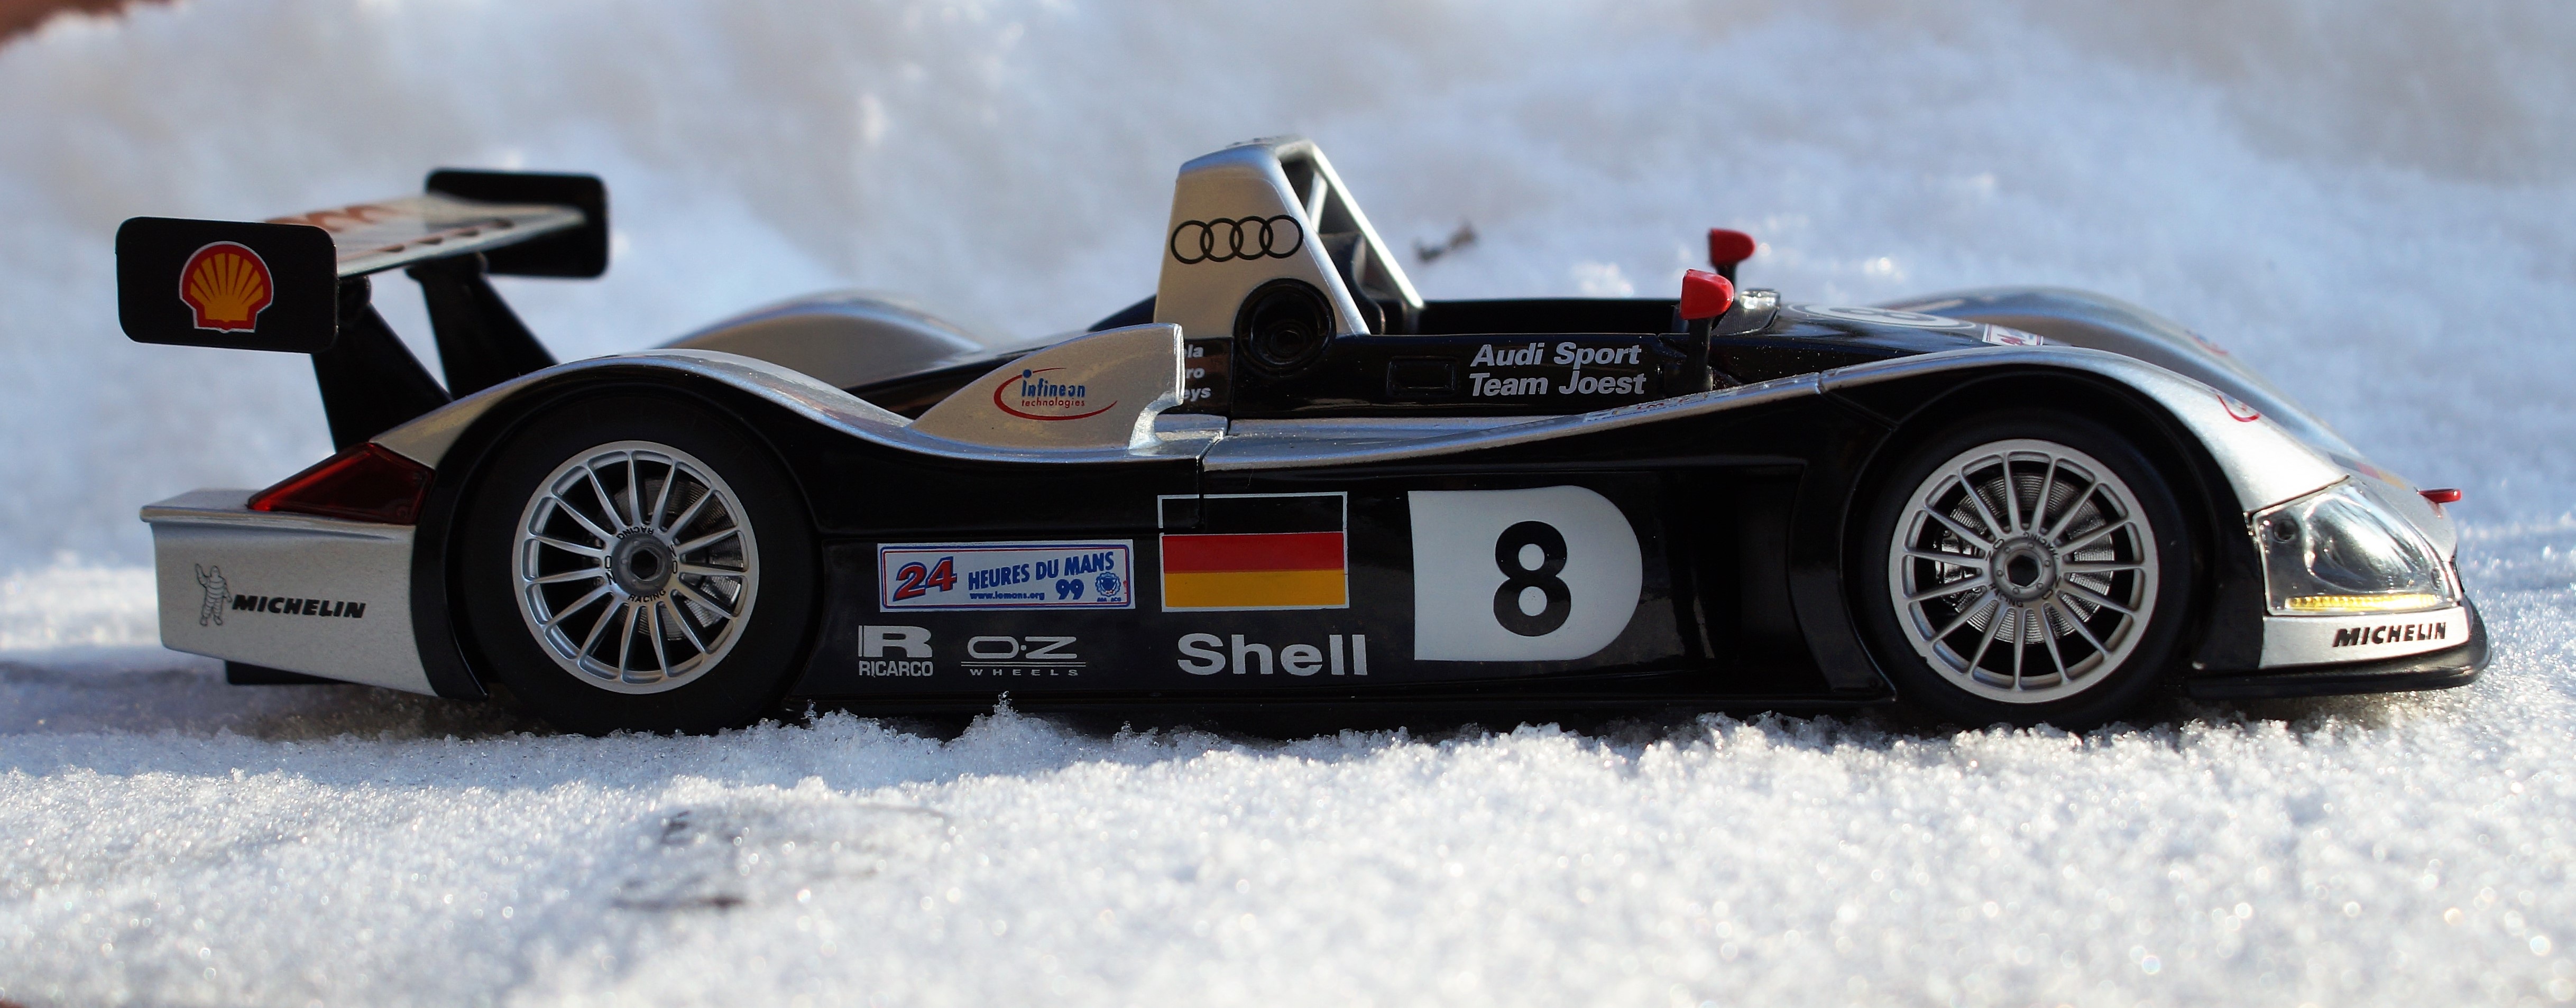
snow, winter, car, vehicle, auto, automotive, sports car, race car, racing, hardware, audi, motorsport, racing car, model car, auto racing, automotive design, performance car, open wheel car, sports prototype, group c, r8r, sports car racing, endurance racing motorsport